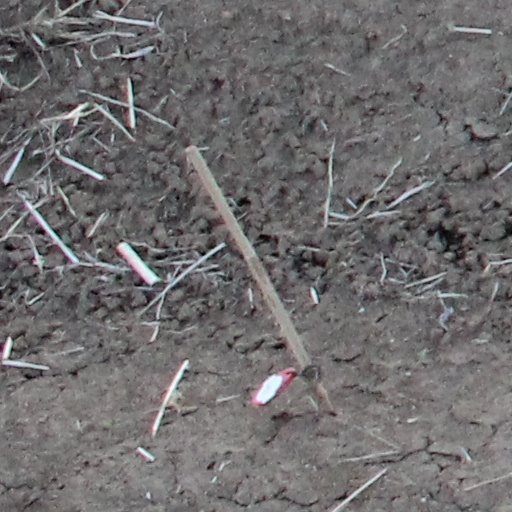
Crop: wheat